Question: Please indicate a possible affordance area of cup that can be used for holding
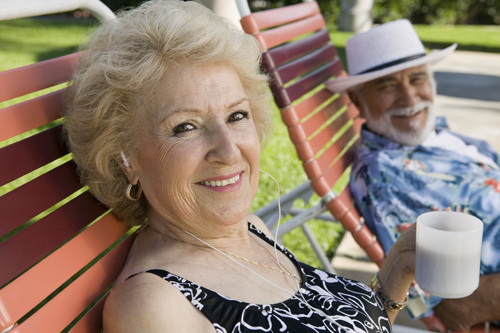
Answer: [409.5, 194, 490.5, 309]